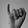
ASL letter: I